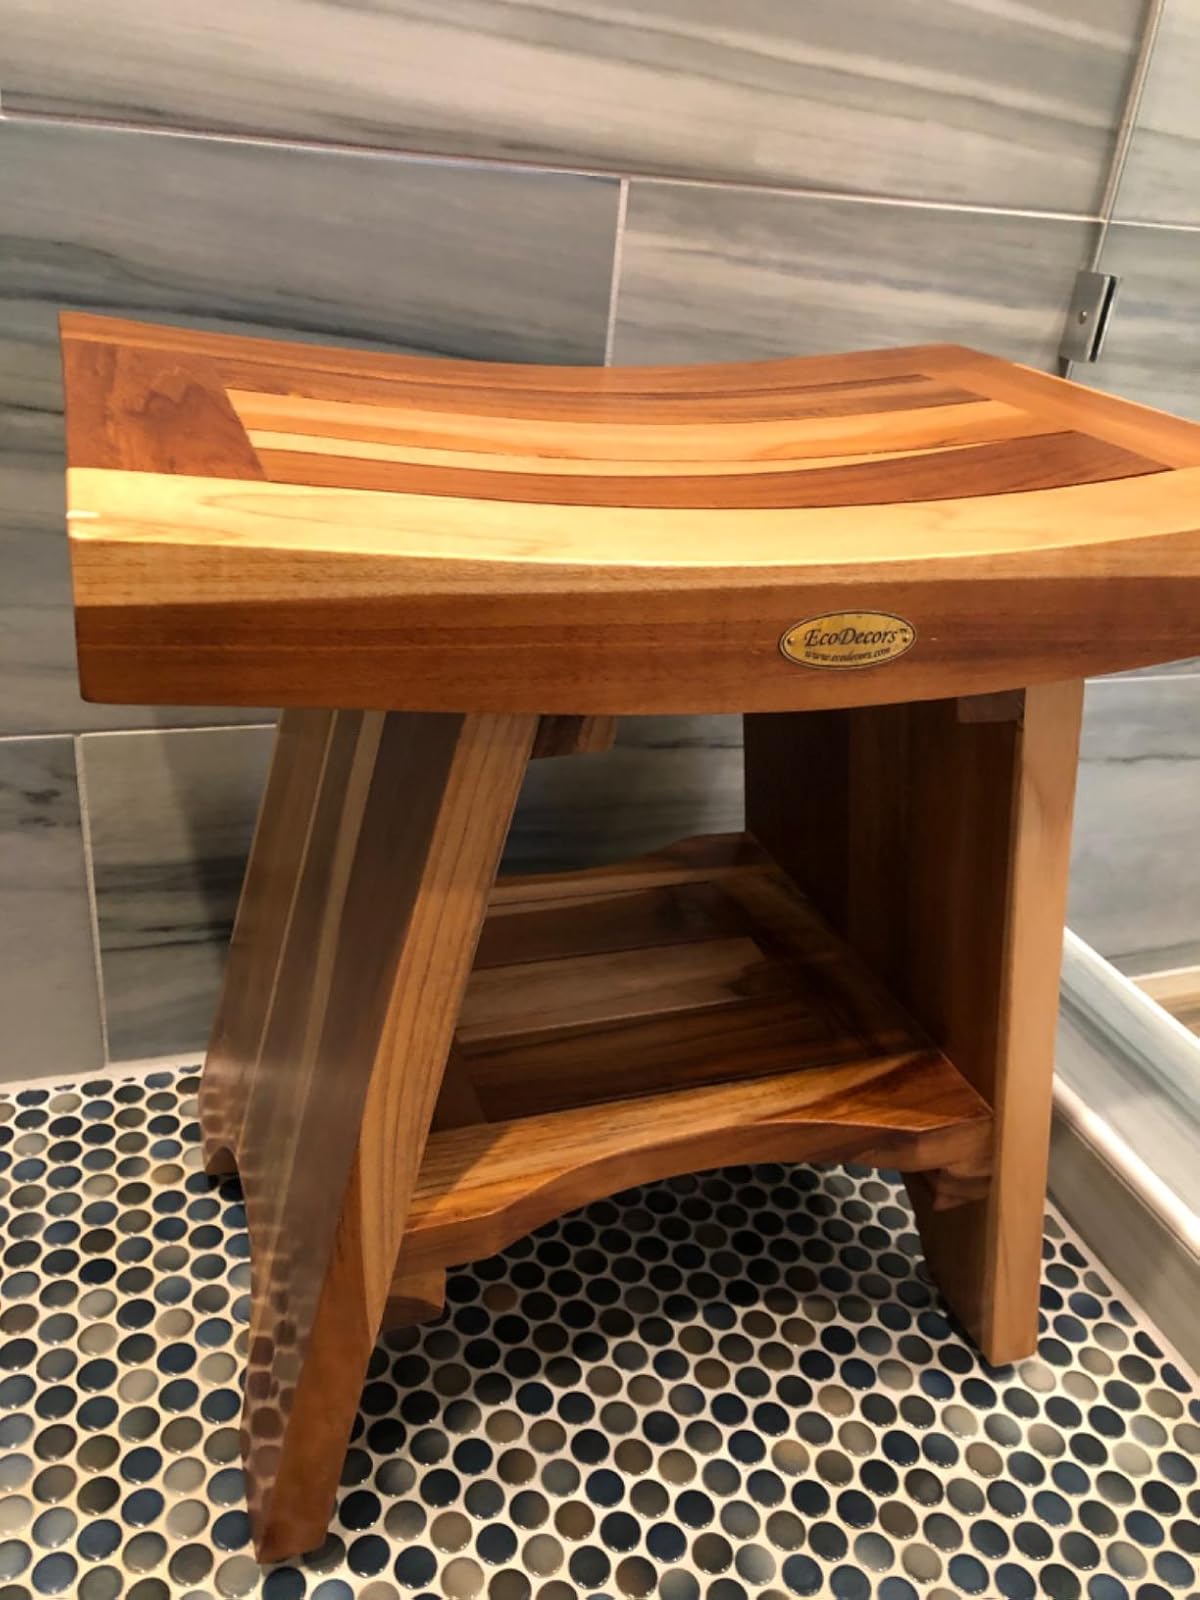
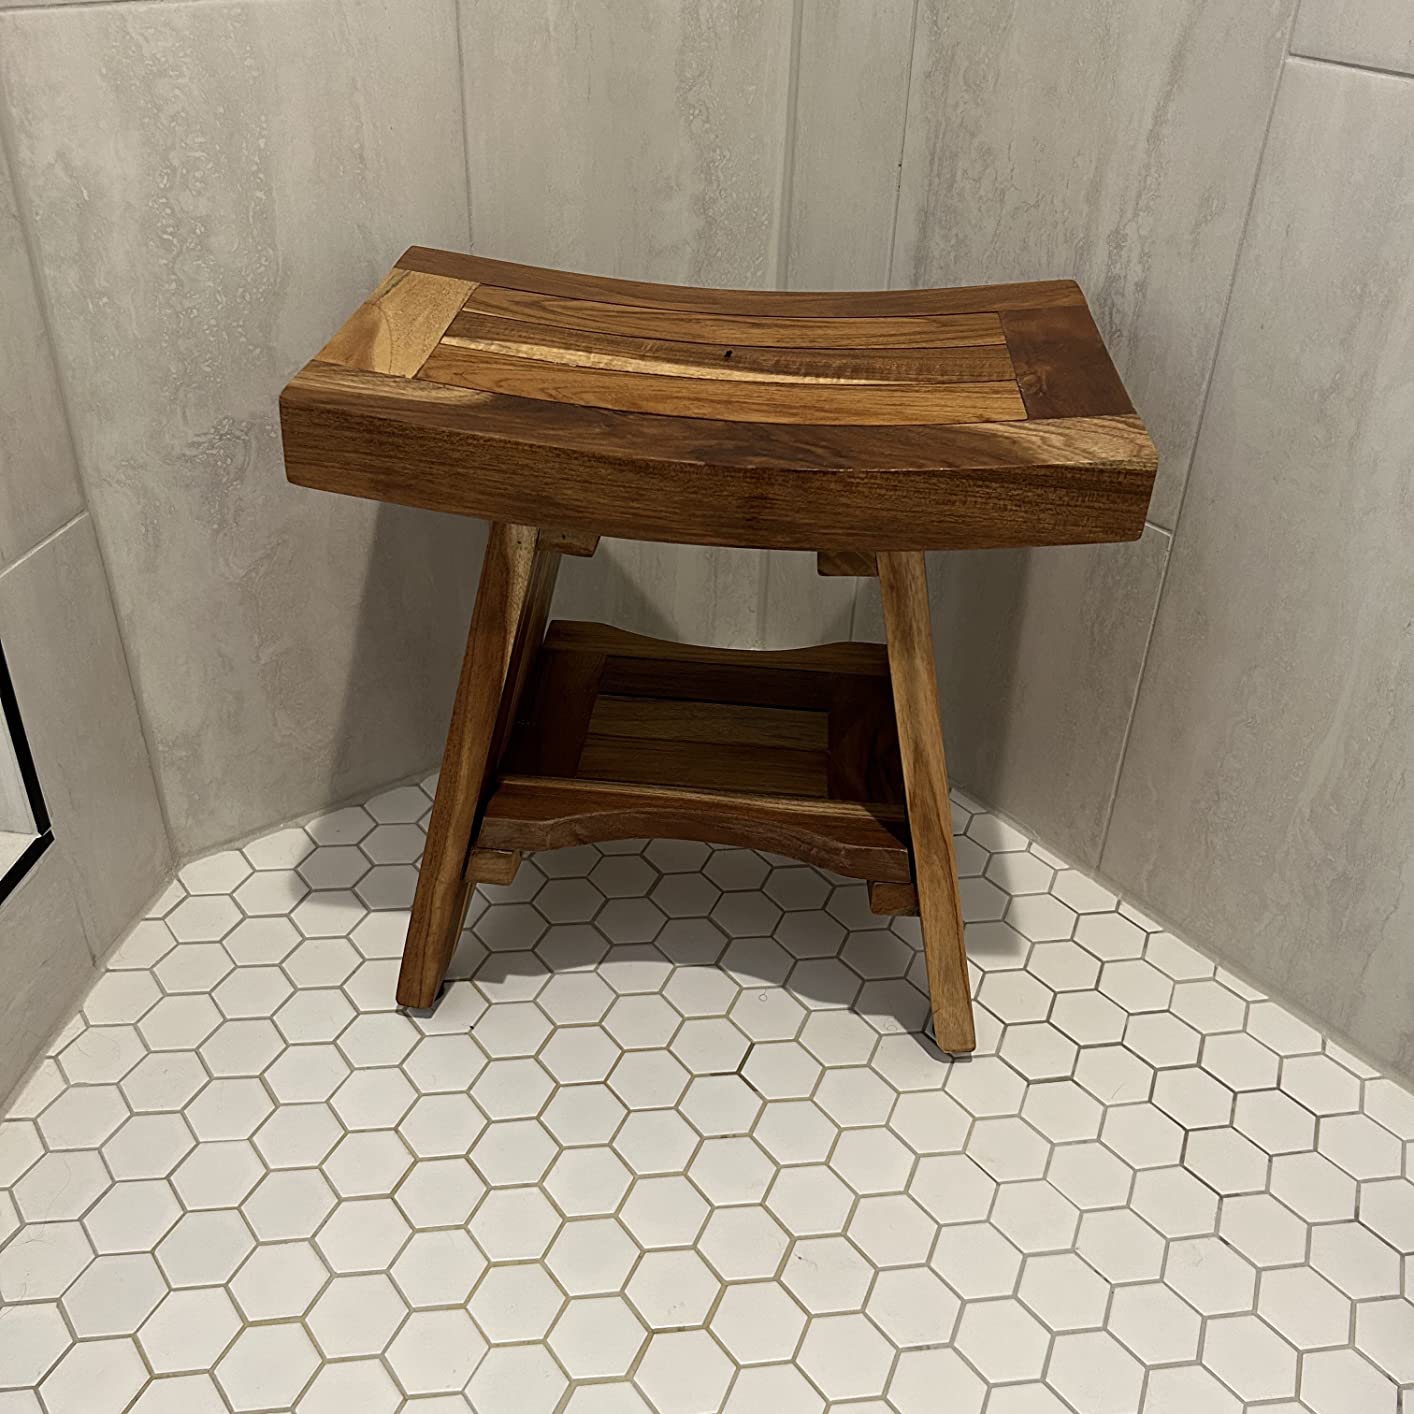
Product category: stool
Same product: yes